Women in speculative fiction

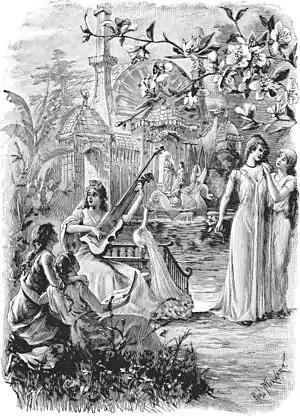
A 1911 illustration from Camille Flammarion's "". It depicts a fictional future society in which all women are beautiful and have lovely voices.

The highlighting of gender in science fiction has varied widely throughout the genre's history. Some writers and artists have challenged their society's gender norms in producing their work; others have not. Speculative and science fiction fandoms have generally become less proportionately male over time. In step with this, so have the casts of characters portrayed in fiction; similarly, considerations of gender in speculative and science fiction have increased in frequency and nuance over time.